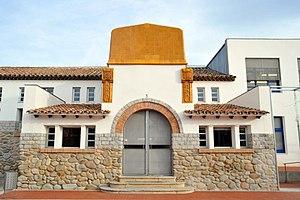
Rafael Masó i Valentí, né le 16 août 1880 à Gérone et mort le 13 juillet 1935 dans la même ville, est un architecte espagnol de Catalogne.